Contact angle

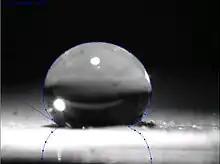
A water drop on a lotus leaf surface showing contact angles of approximately 147°.

Contact angles are extremely sensitive to contamination; values reproducible to better than a few degrees are generally only obtained under laboratory conditions with purified liquids and very clean solid surfaces. If the liquid molecules are strongly attracted to the solid molecules then the liquid drop will completely spread out on the solid surface, corresponding to a contact angle of 0°. This is often the case for water on bare metallic or ceramic surfaces, although the presence of an oxide layer or contaminants on the solid surface can significantly increase the contact angle. Generally, if the water contact angle is smaller than 90°, the solid surface is considered hydrophilic and if the water contact angle is larger than 90°, the solid surface is considered hydrophobic. Many polymers exhibit hydrophobic surfaces. Highly hydrophobic surfaces made of low surface energy (e.g. fluorinated) materials may have water contact angles as high as ≈ 120°. Some materials with highly rough surfaces may have a water contact angle even greater than 150°, due to the presence of air pockets under the liquid drop. These are called superhydrophobic surfaces.